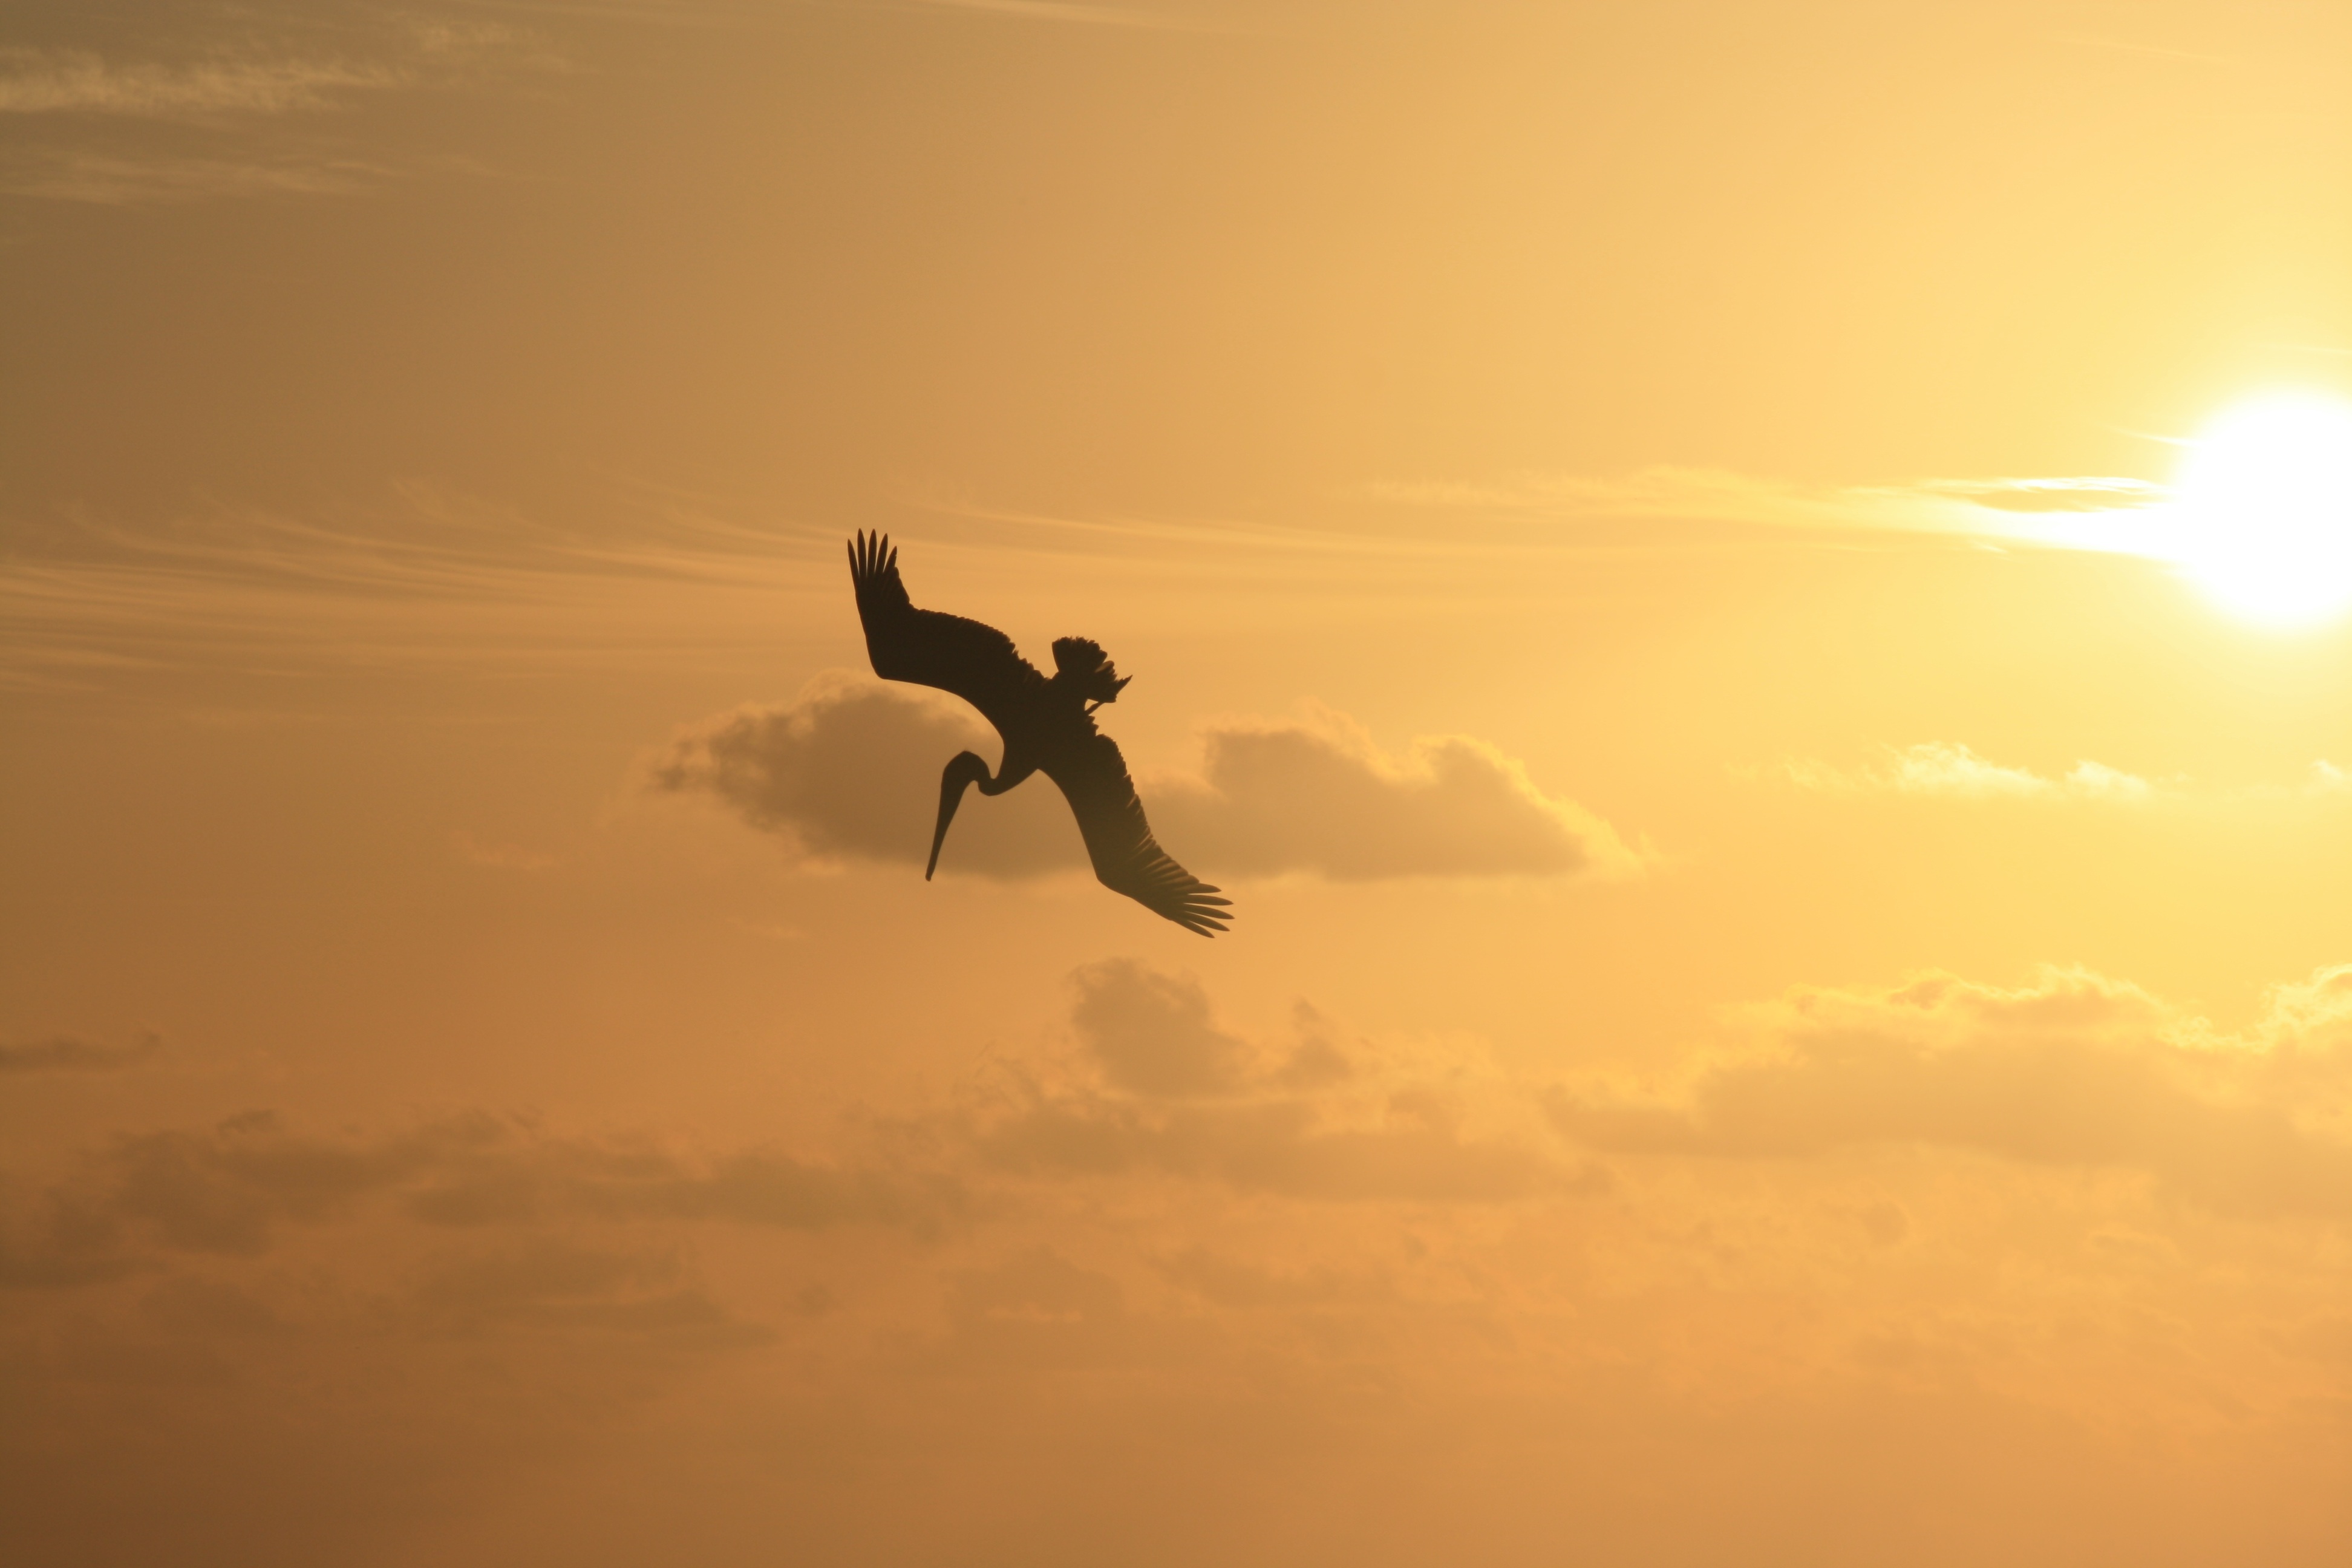
sea, nature, horizon, silhouette, bird, cloud, sky, sun, sunrise, sunset, sunlight, morning, animal, flying, fly, jumping, flight, soar, extreme sport, stork, sports, wings, atmosphere of earth